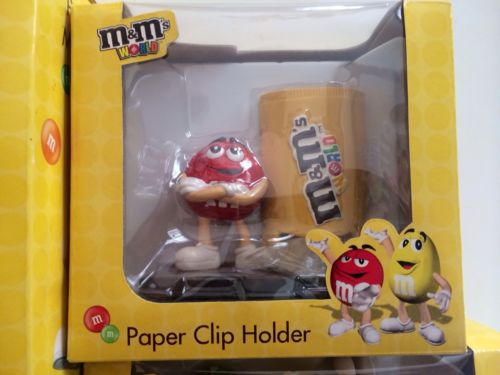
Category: stapler